Columbus Park (Manhattan)

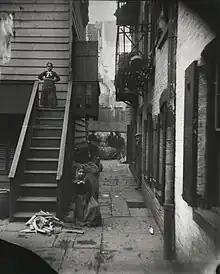
Baxter Street in Mulberry Bend , now destroyed; photographed by Riis

During the 19th century, Mulberry Bend (a curve of Mulberry Street) was the center of the Five Points neighborhood, the most dangerous ghetto area of immigrant New York.